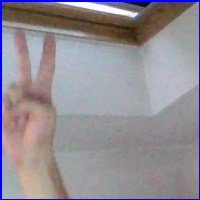
Letra: V